Northern Ireland

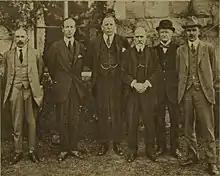
James Craig (centre) with members of the first government of Northern Ireland

Meanwhile, the Government of Ireland Act 1920 passed through the British parliament in 1920. It would divide Ireland into two self-governing UK territories: the six northeastern counties (Northern Ireland) being ruled from Belfast, and the other twenty-six counties (Southern Ireland) being ruled from Dublin. Both would have a shared Lord Lieutenant of Ireland, who would appoint both governments and a Council of Ireland, which the UK government intended to evolve into an all-Ireland parliament. The Act received royal assent that December, becoming the Government of Ireland Act 1920. It came into force on 3 May 1921, partitioning Ireland and creating Northern Ireland. the 1921 Irish elections were held on 24 May, in which unionists won most seats in the Northern Ireland parliament. It first met on 7 June and formed its first devolved government, headed by Ulster Unionist Party leader James Craig. Irish nationalist members refused to attend. King George V addressed the ceremonial opening of the Northern parliament on 22 June.